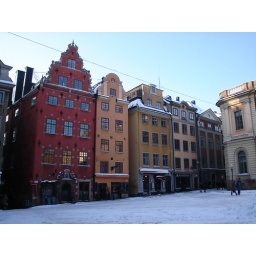
Everything is so beautiful here, even any old building in the street is photo worthy!